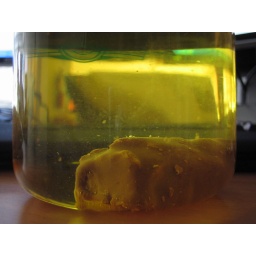
A co-worker thought it would be amusing to put a chocolate bar in my water while I was away.